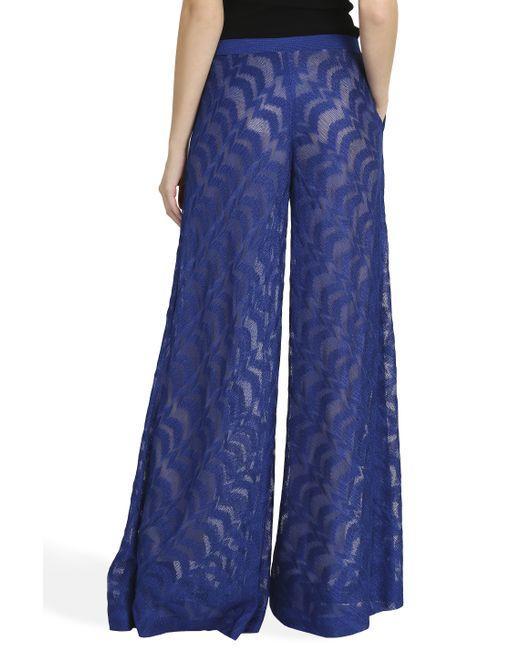
Damen Hohe Taille lose weites Bein Boho Häkelspitze Palazzo lange Hosen